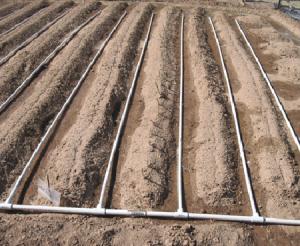
Uwepo wa mabomba katika shamba hili ni miongoni mwa maandalizi yaliyofanywa na mkulima, ili kufanya kilimo cha kisasa ikiwa mabomba haya yanaashiria mfumo bora na wa kisasa wa umwagiliaji utakaowezesha kufikisha maji kwa kila mmea uliopandwa katika shamba.